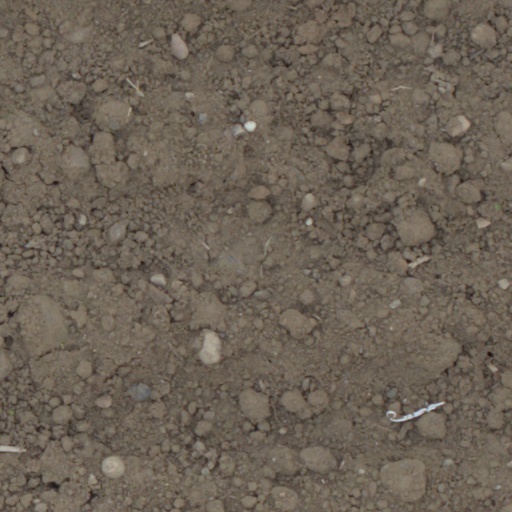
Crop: wheat